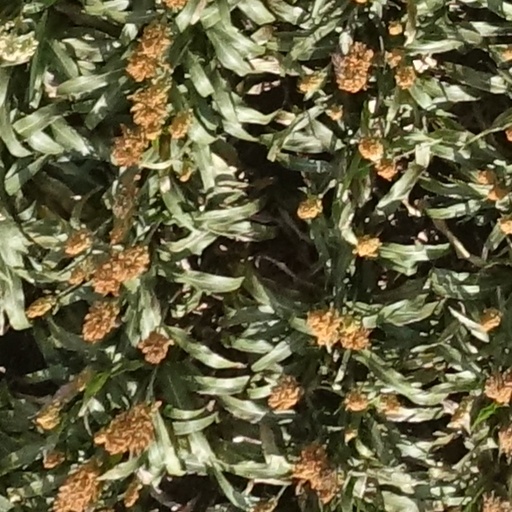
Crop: sorghum